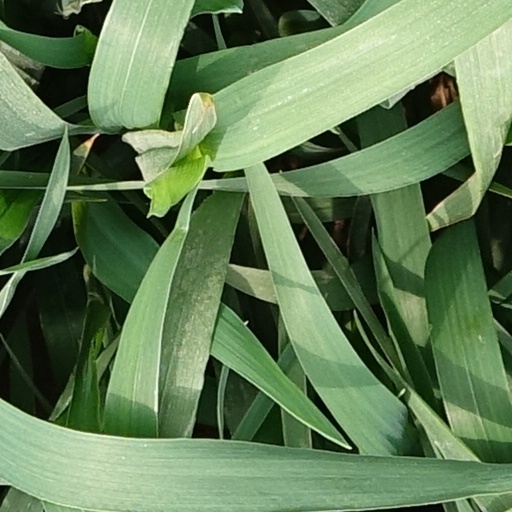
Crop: wheat